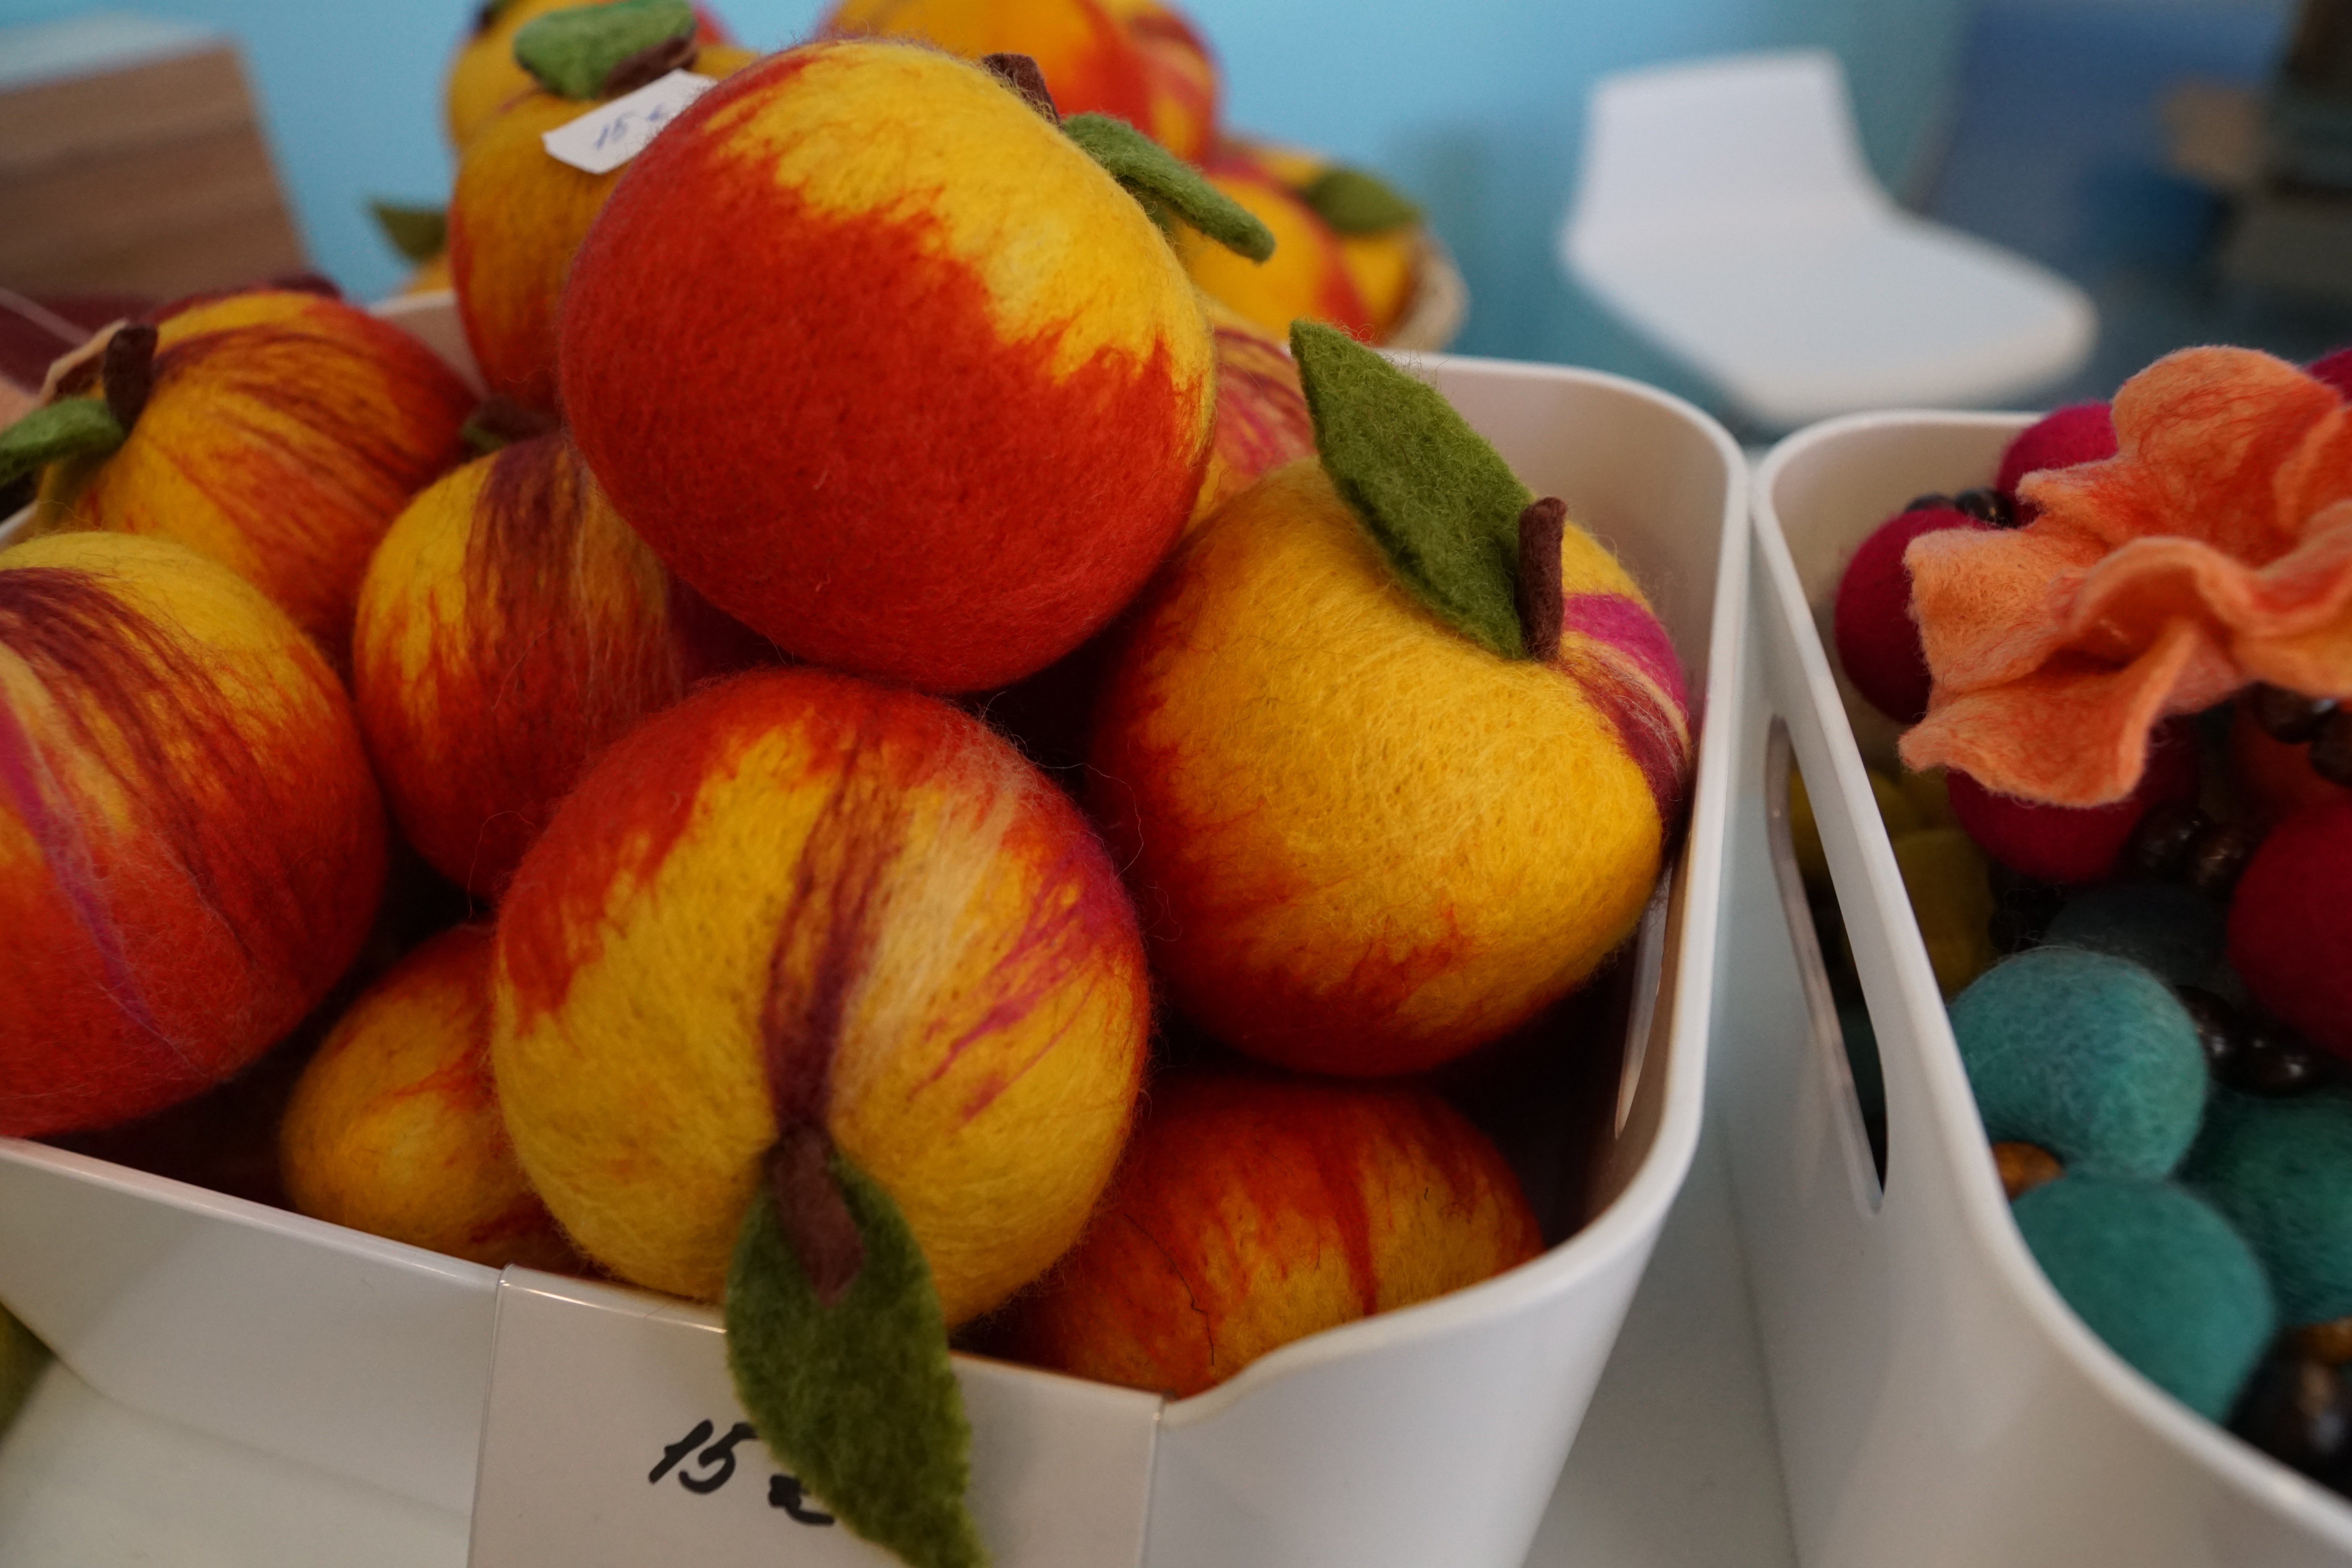
apple, plant, fruit, food, produce, market, craft, colorful, healthy, fabric, expo, exhibit, folklore, tinker, flowering plant, kazakhstan, vrkaufen, land plant